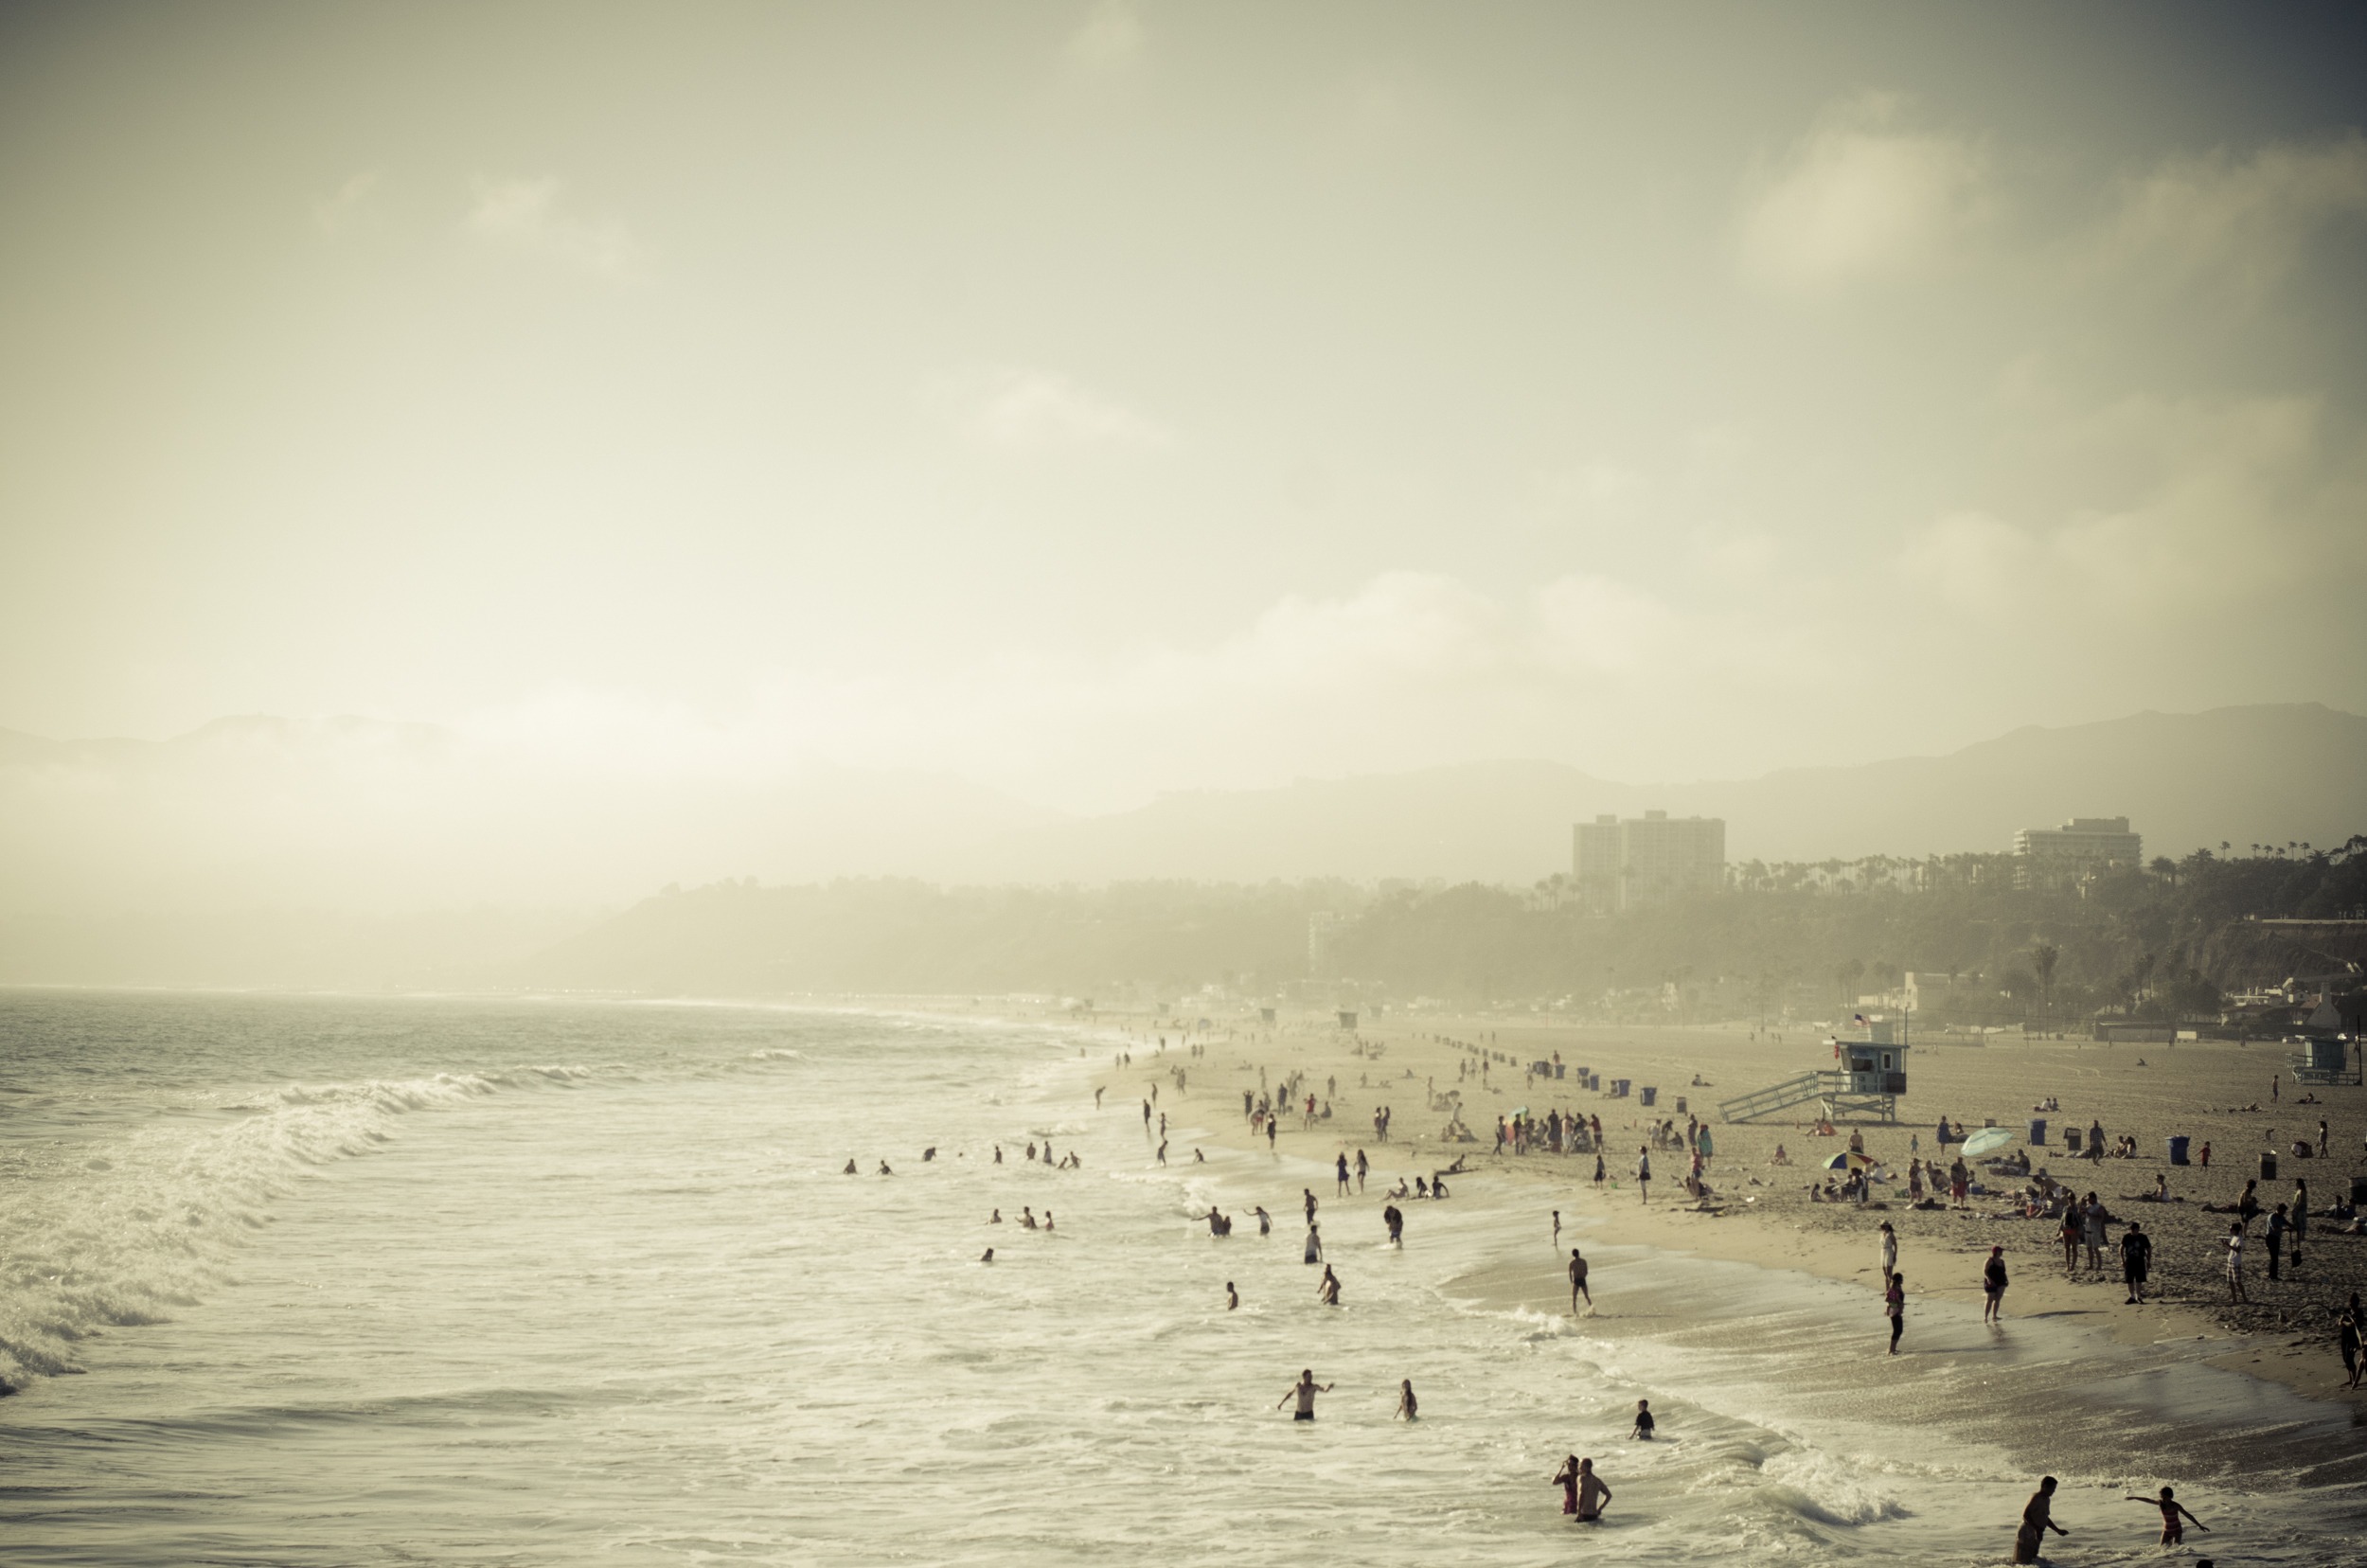
beach, sea, coast, water, sand, ocean, horizon, cloud, people, sky, sun, sunlight, morning, shore, wave, dawn, vacation, california, swimming, body of water, activity, waves, holidays, hot, pacific, sandy beach, bathing, santa monica, atmospheric phenomenon